Sky Lease Cargo

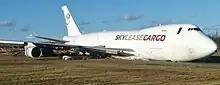
The aftermath of Flight 4854

In 1991, the airline was renamed to Tradewinds Airlines. On February 28, 1994, Tradewinds was acquired by Florida West Airlines, although it was sold off a year later. In December 2007, Donald Watkins, a lawyer from Alabama bought part of the company. On June 6, 2008, the airline reduced its staff by 70% and parked all their fleet.